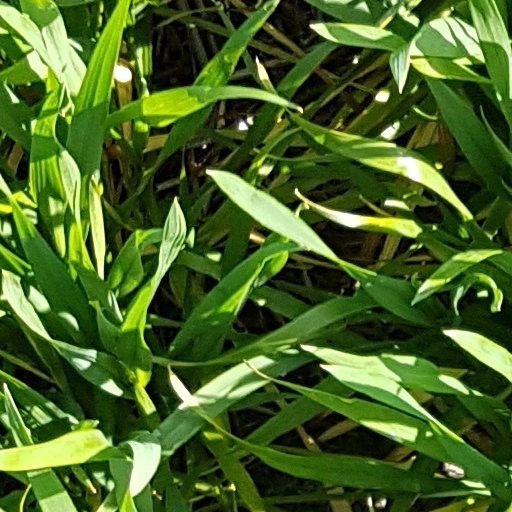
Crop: wheat